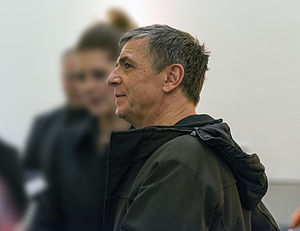
Andreas Gursky
Andreas Gursky er en tysk billedkunstner og fotograf. Hans far og farfar var begge professionelle fotografer.